Sørlandet Hospital Kristiansand

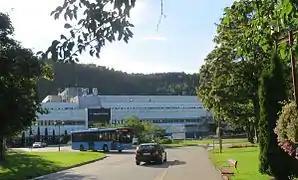
Sørlandet Hospital Kristiansand

Sørlandet Hospital Kristiansand (Norwegian:Sørlandet Sykehus Kristiansand) is located in Kristiansand, Agder County in Norway, and is one of the three public hospitals within the Hospital of Southern Norway and is a regional hospital. It was previously called Kristiansand Sentralsykehus and was located in Tordenskjoldsgate in Kvadraturen (the city center).